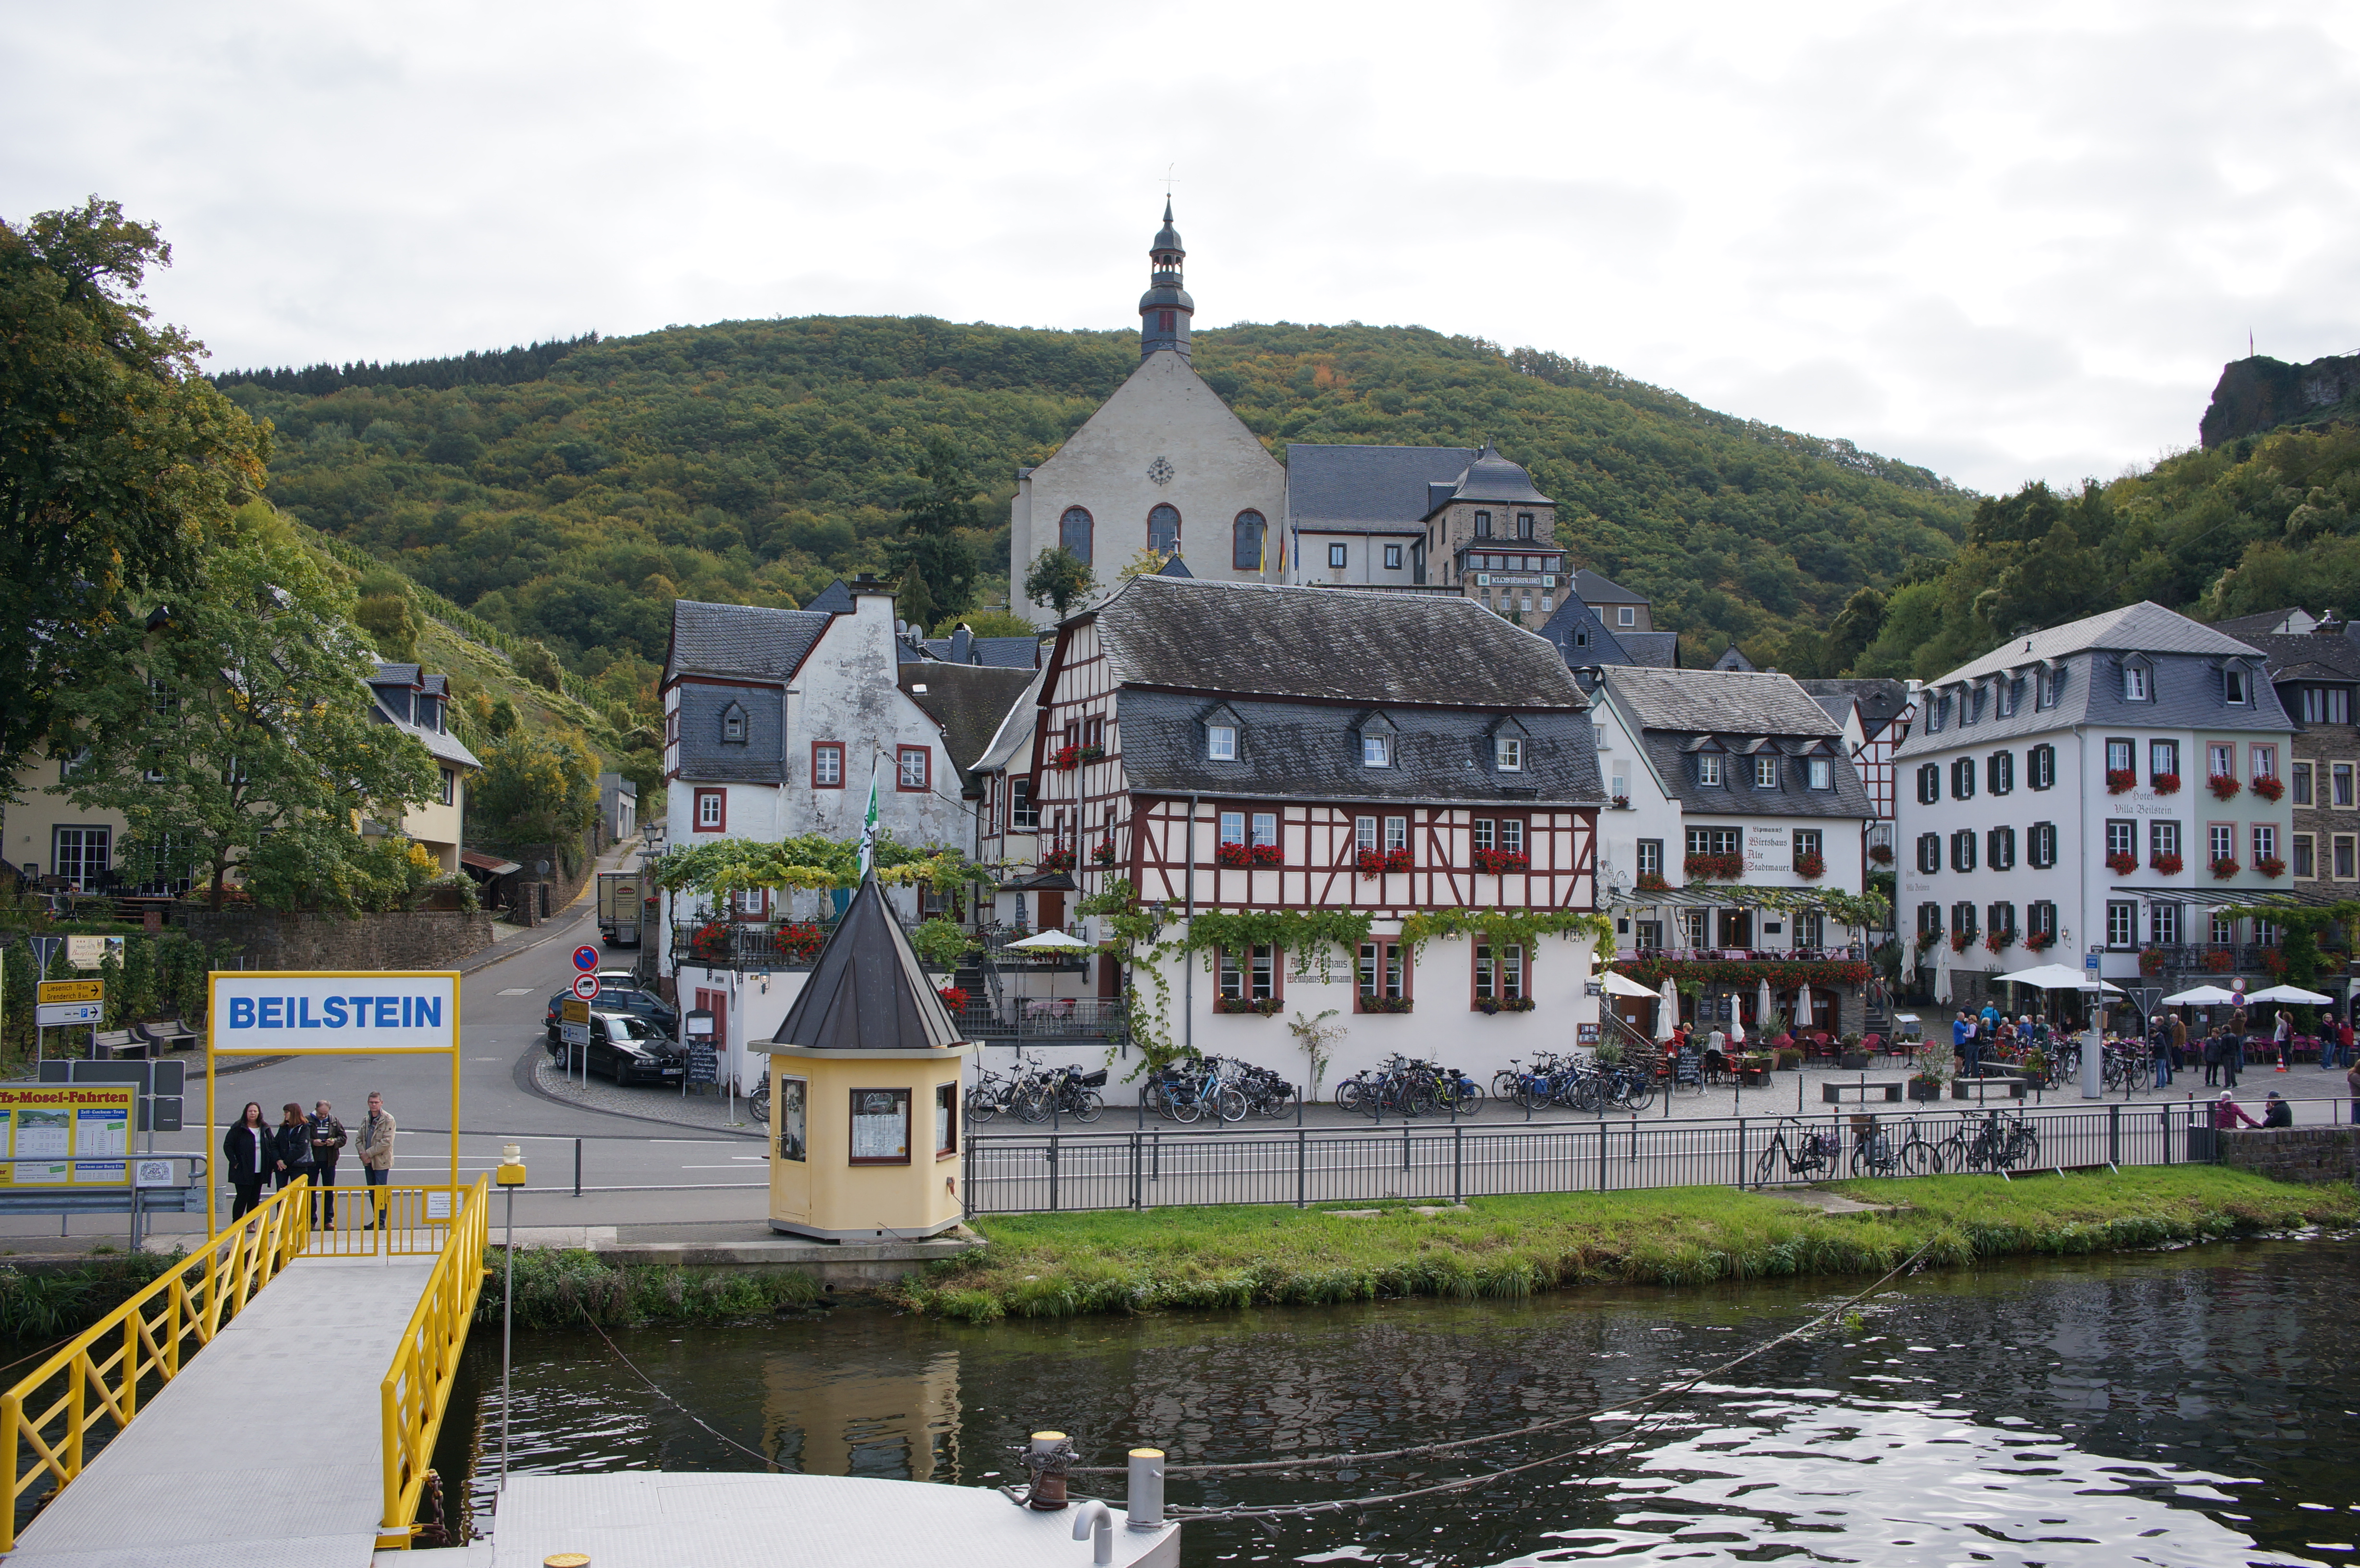
town, river, canal, vehicle, tourism, waterway, 2015, boating, germany, deutschland, sony, 20mm, nex, nex6, rheinlandpfalz, lenstagged, steffenzahn, mosel, beilstein, rhinelandpalatinate, sel20f28, sonye2820, tours